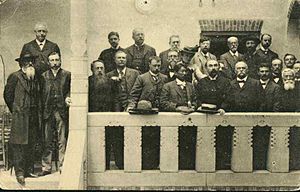
Anden Internationale
Delegaterne ved den Anden Internationale under kongressen i Amsterdam i 1904.
Anden Internationale var en organisation, der eksisterede fra 1889 til 1916 bestående af socialist- og arbejderpartier fra hele verden – dog hovedsageligt fra Europa. Anden Internationale blev oprettet i 1889 som efterfølger til Første Internationale, der var blevet opløst i 1876, hovedsageligt på grund af meget divergerende opfattelser af socialismen og dens udførelse i praksis, samt uenighed om hvor meget organisationen skulle styre de enkelte landes socialistpartier. Anden Internationale indeholdt ikke grupper af mere anarkistisk og syndikalistisk karakter.